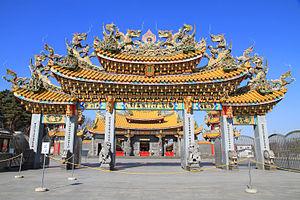
Le Seitenkyū est un temple taoïste situé à Sakado dans la préfecture de Saitama au Japon. C'est le plus grand temple taoïste du pays. Les Trois Purs en sont les divinités principales.